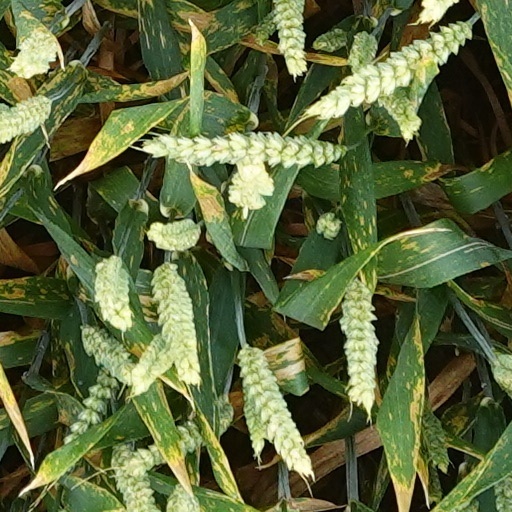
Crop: wheat